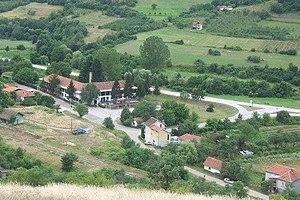
L'éparchie de Niš est une éparchie, c'est-à-dire une circonscription de l'Église orthodoxe serbe. Située au sud-est de la Serbie, elle a son siège à Niš. En 2006, elle est administrée par l'évêque Jovan.
Rudare est un village de Serbie situé dans la municipalité de Kuršumlija, district de Toplica. Au recensement de 2011, il comptait 191 habitants.